Germanisation of Poles during the Partitions

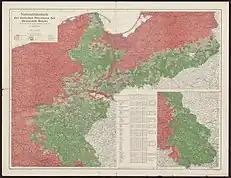
Nationality map of eastern Germany in 1910

Within Bismarck's Kulturkampf policy, the Poles were purposefully presented as "foes of the empire". Bismarck himself privately believed that the only solution to Polish Question was the extermination of Poles. As the Prussian authorities suppressed Catholic services in Polish by Polish priests, the Poles had to rely on German Catholic priests. Later, in 1885, the Prussian Settlement Commission was set up from the national government's funds with a mission to buy land from Polish owners and distribute it among German colonists. In reaction to this the Poles also founded a commission of their own to buy farmland and distribute it to Poles. Eventually 22,000 German families were settled through the Prussian Settlement Commission in the province of Posen. In 1885, 35.000 Poles, who had immigrated from Austria and the Russian Empire and therefore had no German citizenship, were deported from Germany. This was further strengthened by the ban on building of houses by Poles (see Drzymała's van). Another means of the policy was the elimination of non-German languages from public life, schools and from academic settings. At its extremes, the Germanisation policies in schools took the form of abuse of Polish children by Prussian officials (see Września children strike). The harsh policies had the reverse effect of stimulating resistance, usually in the form of home schooling and tighter unity in the minority groups. In 1890 the Germanisation of Poles was slightly eased for a couple of years but the activities intensified again since 1894 and continued until the end of the World War I. This led to international condemnation, e.g., an international meeting of socialists held in Brussels in 1902 called the Germanisation of Poles in Prussia "barbarous". Nevertheless, the Settlement Commission was empowered with new more powerful rights, which entitled it to force Poles to sell the land since 1908, although it was only ever used in one instance.